Catherine Tate

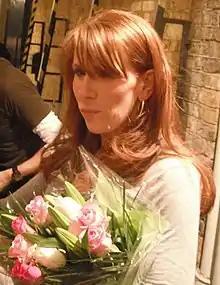
Tate at the stage door of the 2011 Wyndham's Theatre production of "Much Ado About Nothing"

Tate had roles in three films in 2006, these included "Starter for 10" starring James McAvoy, "Sixty Six" starring Helena Bonham Carter and Eddie Marsan, and "Scenes of a Sexual Nature", a debut feature screenplay from "The Catherine Tate Show" co-writer Aschlin Ditta. She later appeared in the films "Mrs Ratcliffe's Revolution", in which she played the title character opposite Iain Glen, and "Love and Other Disasters". In the television adaptation of the best-selling novel of the same name, "The Bad Mother's Handbook", she played the dramatic lead role and co-starred with Anne Reid, Holliday Grainger and Robert Pattinson.